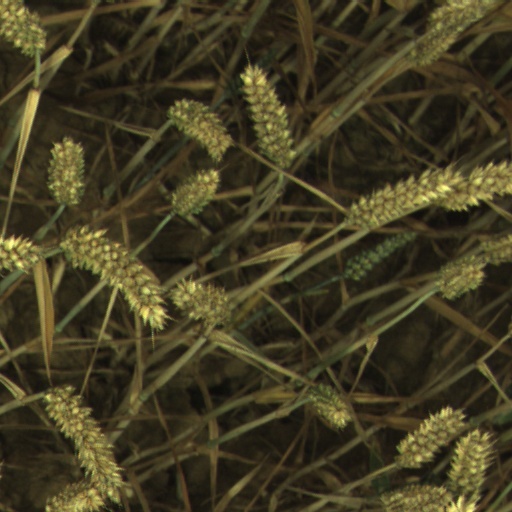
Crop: wheat